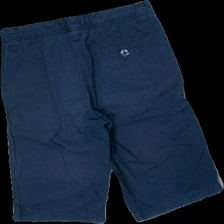
View: back
Type: Shorts
Category: Children
Brand: Skill
Colors: Blue
Material: 100% cotton
Cut: Regular
Size: 146
Season: Summer
Damage location: bottom right
Damage 2 location: top center
Price range: <50
Recommended usage: Reuse
Description: blå shorts, antydan till fläck på knäna